PreQ1 riboswitch

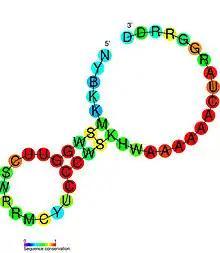
Predicted secondary structure and sequence conservation of PreQ1

The PreQ-I riboswitch is a cis-acting element identified in bacteria which regulates expression of genes involved in biosynthesis of the nucleoside queuosine (Q) from GTP. PreQ (pre-queuosine) is an intermediate in the queuosine pathway, and preQ riboswitch, as a type of riboswitch, is an RNA element that binds preQ. The preQ riboswitch is distinguished by its unusually small aptamer, compared to other riboswitches. Its atomic-resolution three-dimensional structure has been determined, with the PDB ID 2L1V.